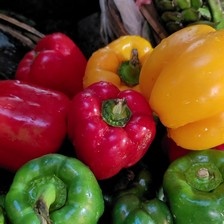
Label: capsicum